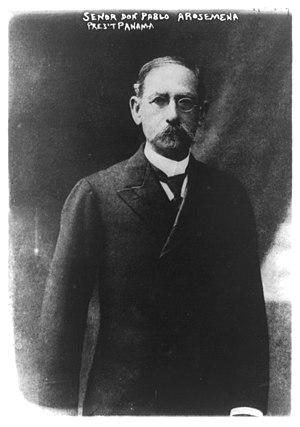
Pablo Arosemena, né le 24 septembre 1836 à Panama et mort le 29 août 1920 dans la même ville, est un homme politique panaméen. Il est président du Panama du 5 octobre 1910 au 1ᵉʳ octobre 1912.